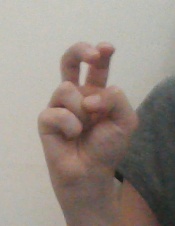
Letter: toot